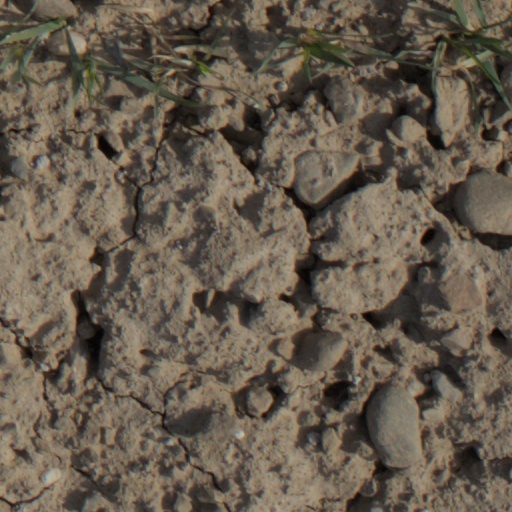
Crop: wheat